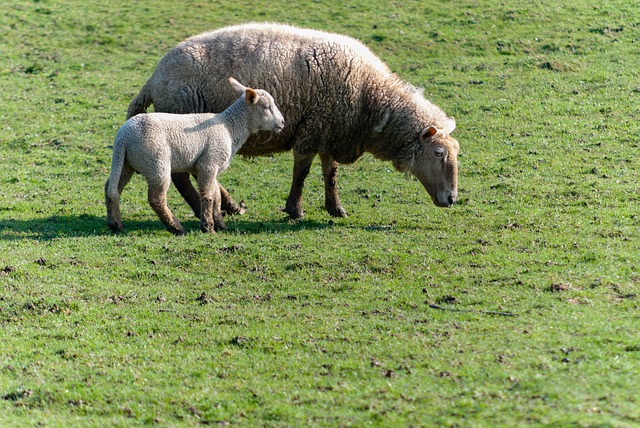
Label: sheep